Kitamōka Station

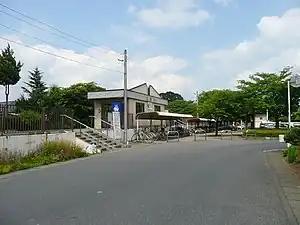
Kitamōka Station (June 2008)

is a railway station in Mooka, Tochigi Prefecture, Japan, operated by the Mooka Railway.